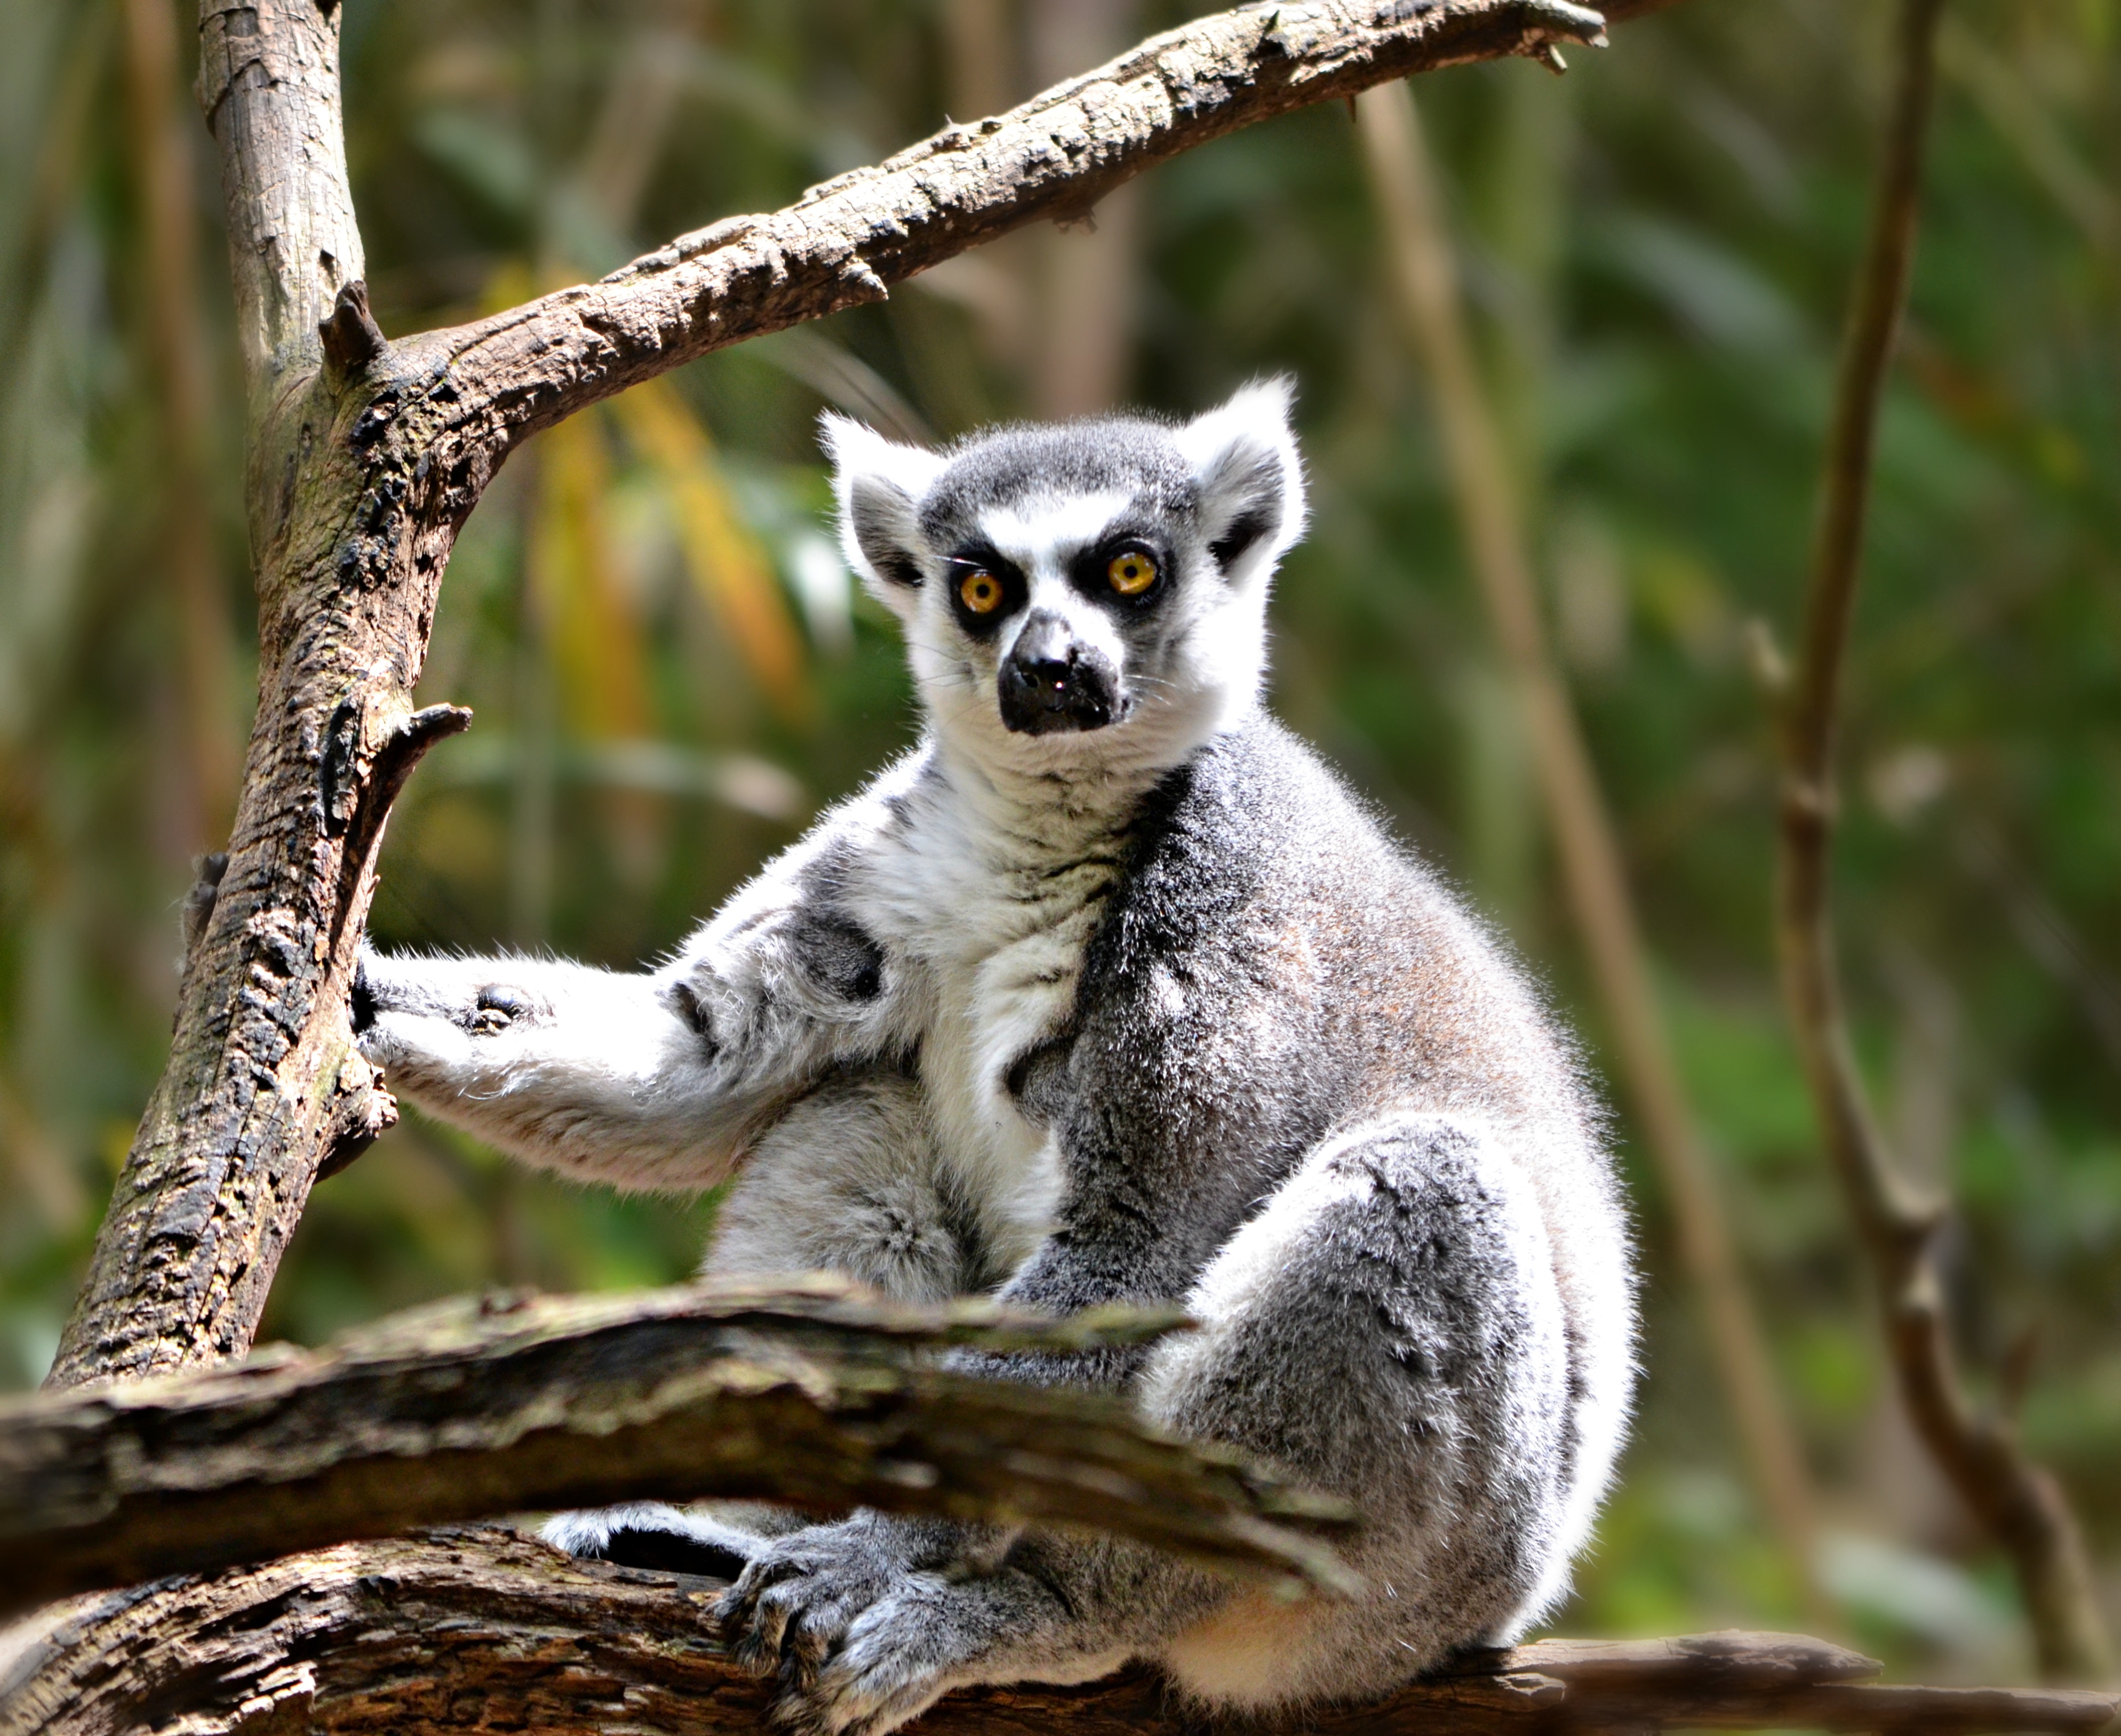
nature, animal, wildlife, mammal, fauna, primate, endangered, vertebrate, conservation, lemur, species, ring tailed